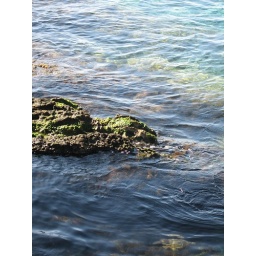
Crystal clear water in Hvar town, Croatia.